Spondyloarthritis

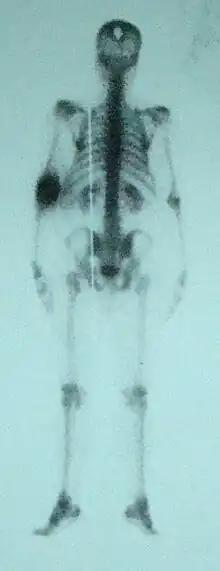
Bone scintigraphy made with 99mTc demonstrating the highly enhanced tumor borders and the left elbow affected by psoriatic arthritis.

Spondyloarthritis (SpA), also known as spondyloarthropathy, is a collection of syndromes connected by genetic predisposition and clinical symptoms. The best-known subtypes are enteropathic arthritis (EA), psoriatic arthritis (PsA), ankylosing spondylitis (AS), and reactive arthritis (ReA). Symptoms of spondyloarthritis include back pain, arthritis, and enthesitis, inflammation at bone-adhering ligaments, tendons, or joint capsules.